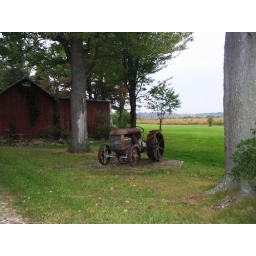
The old tractor sitting out in front of the barn on a corn crib slab.